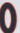
Number: 0